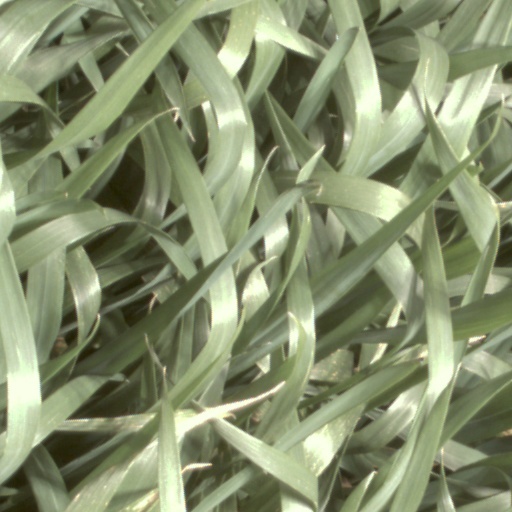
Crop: wheat